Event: Nepal Earthquake
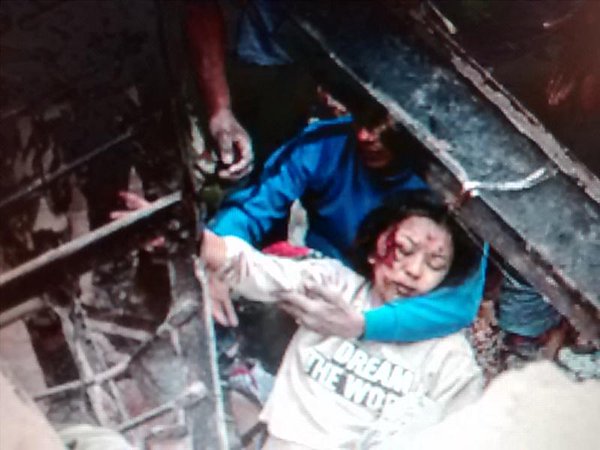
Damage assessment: damage